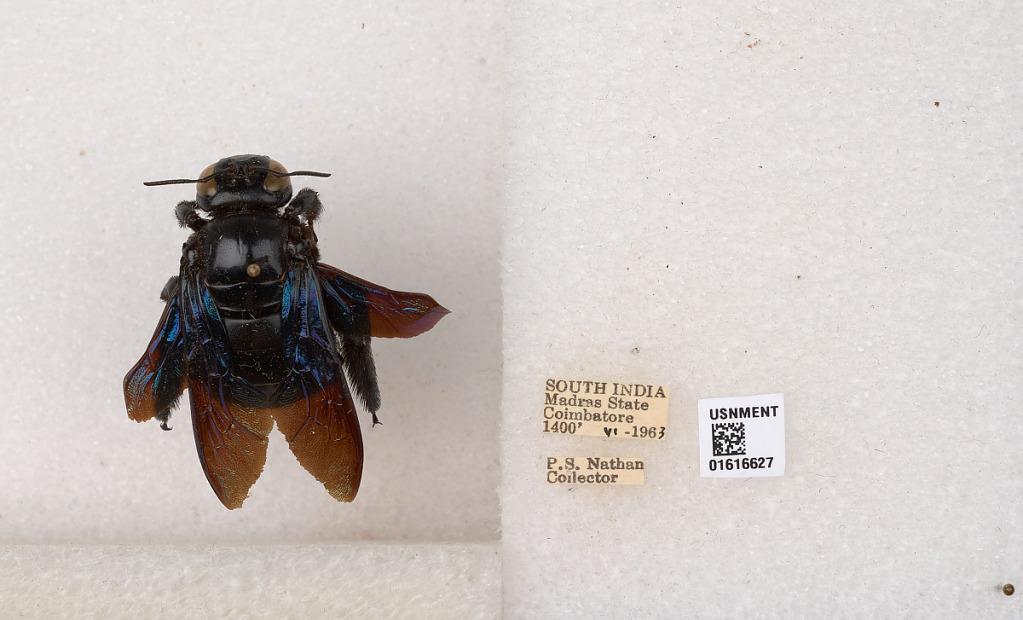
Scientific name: Xylocopa (Mesotrichia) tenuiscapa Westwood
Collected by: P. Nathan
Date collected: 1963-6-1
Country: India
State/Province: Tamil Nadu
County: Coimbatore
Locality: Coimbatore